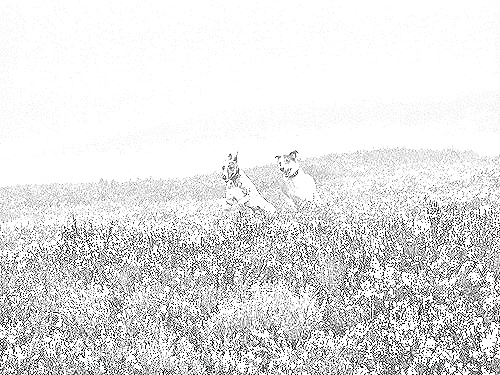
Portrait style: Sketch Portrait